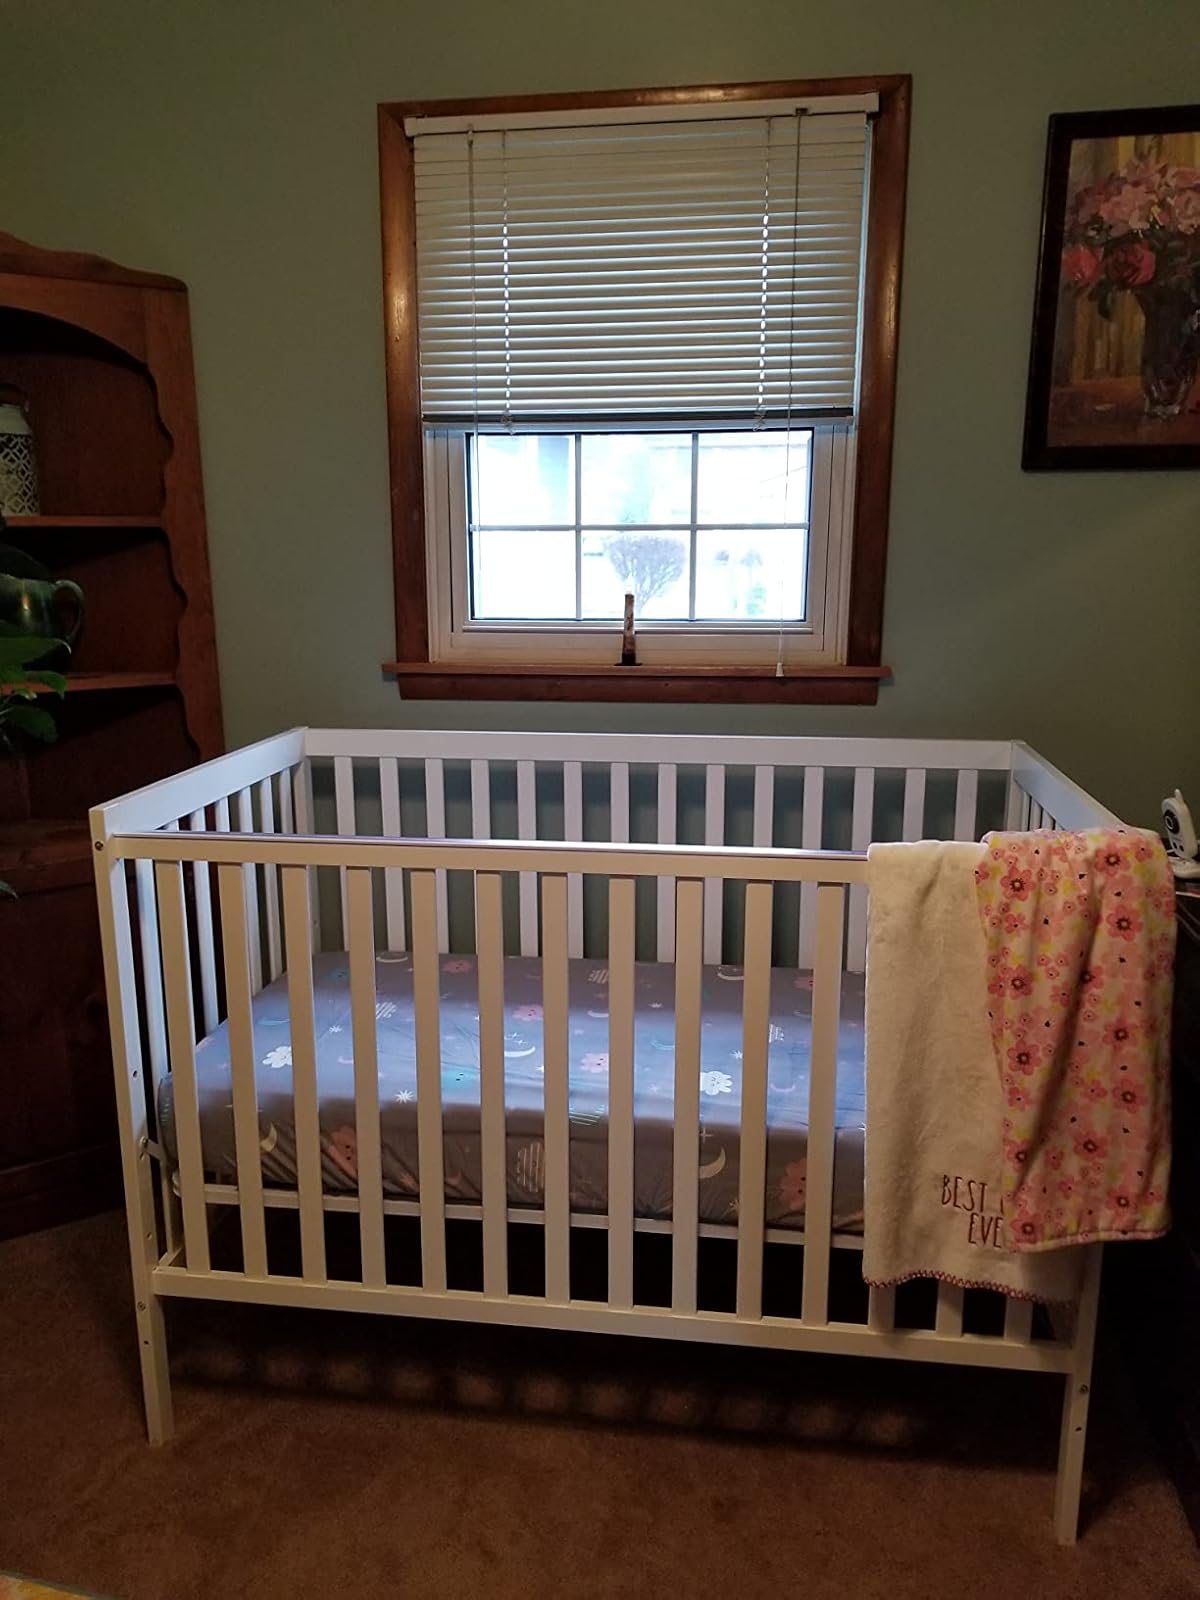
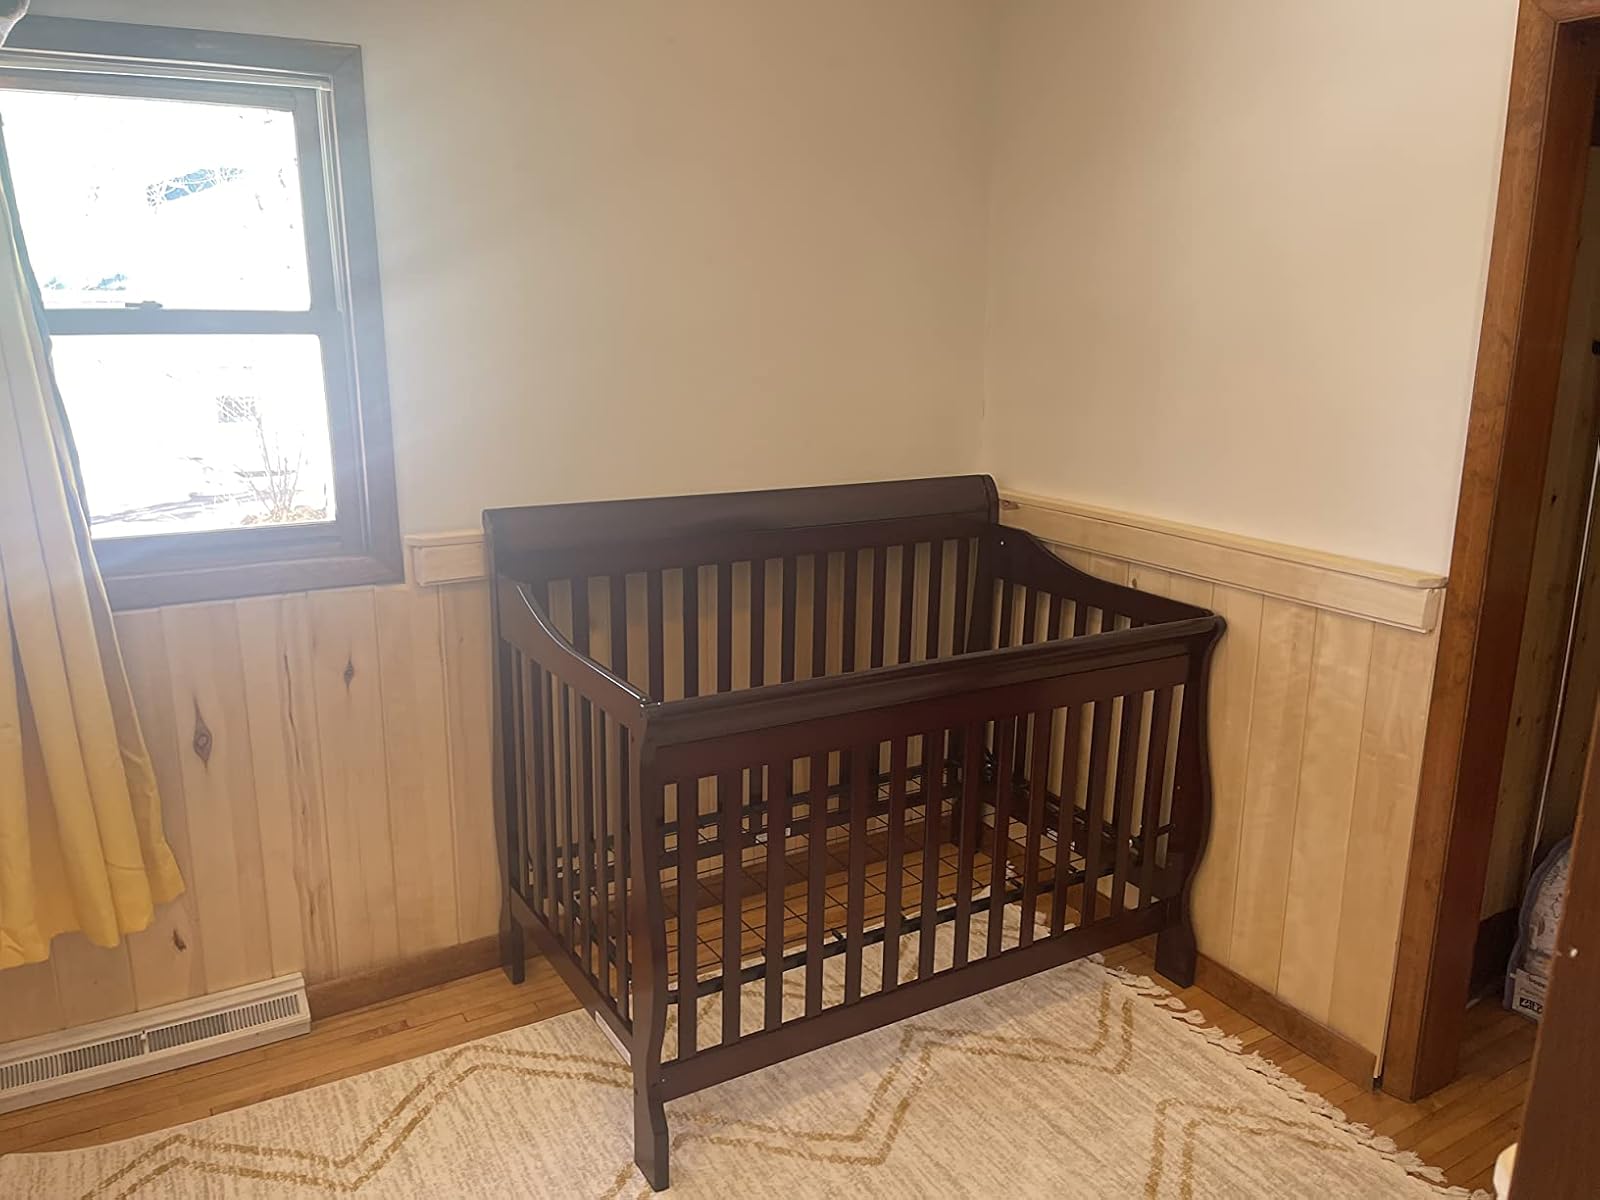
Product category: products_crib
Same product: no